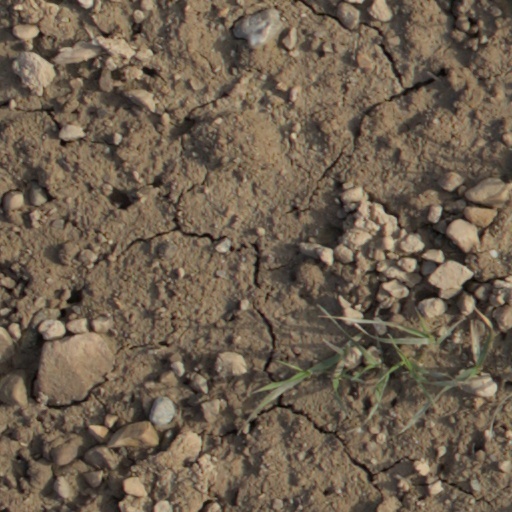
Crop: wheat